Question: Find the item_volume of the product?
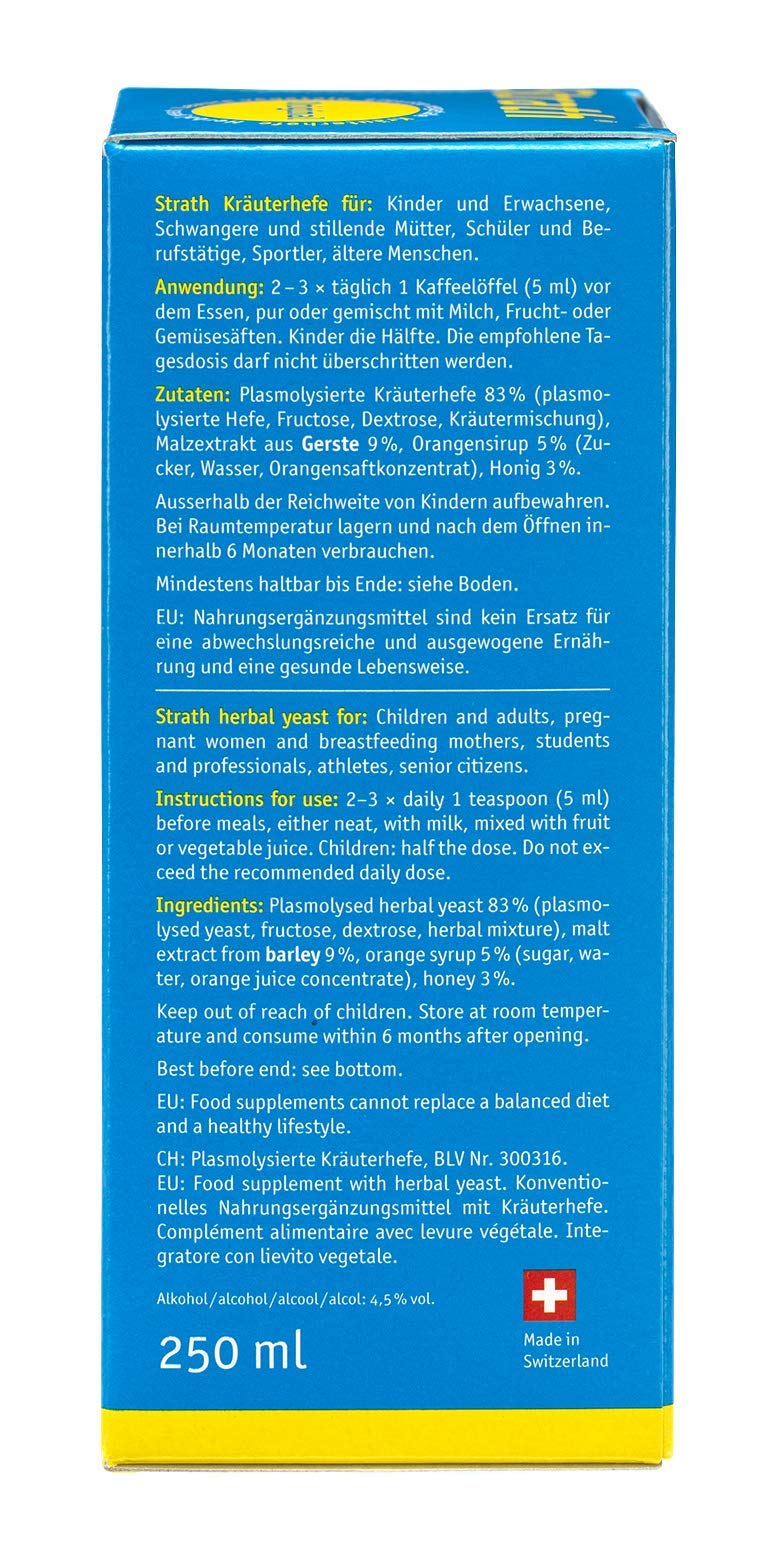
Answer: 5.0 millilitre